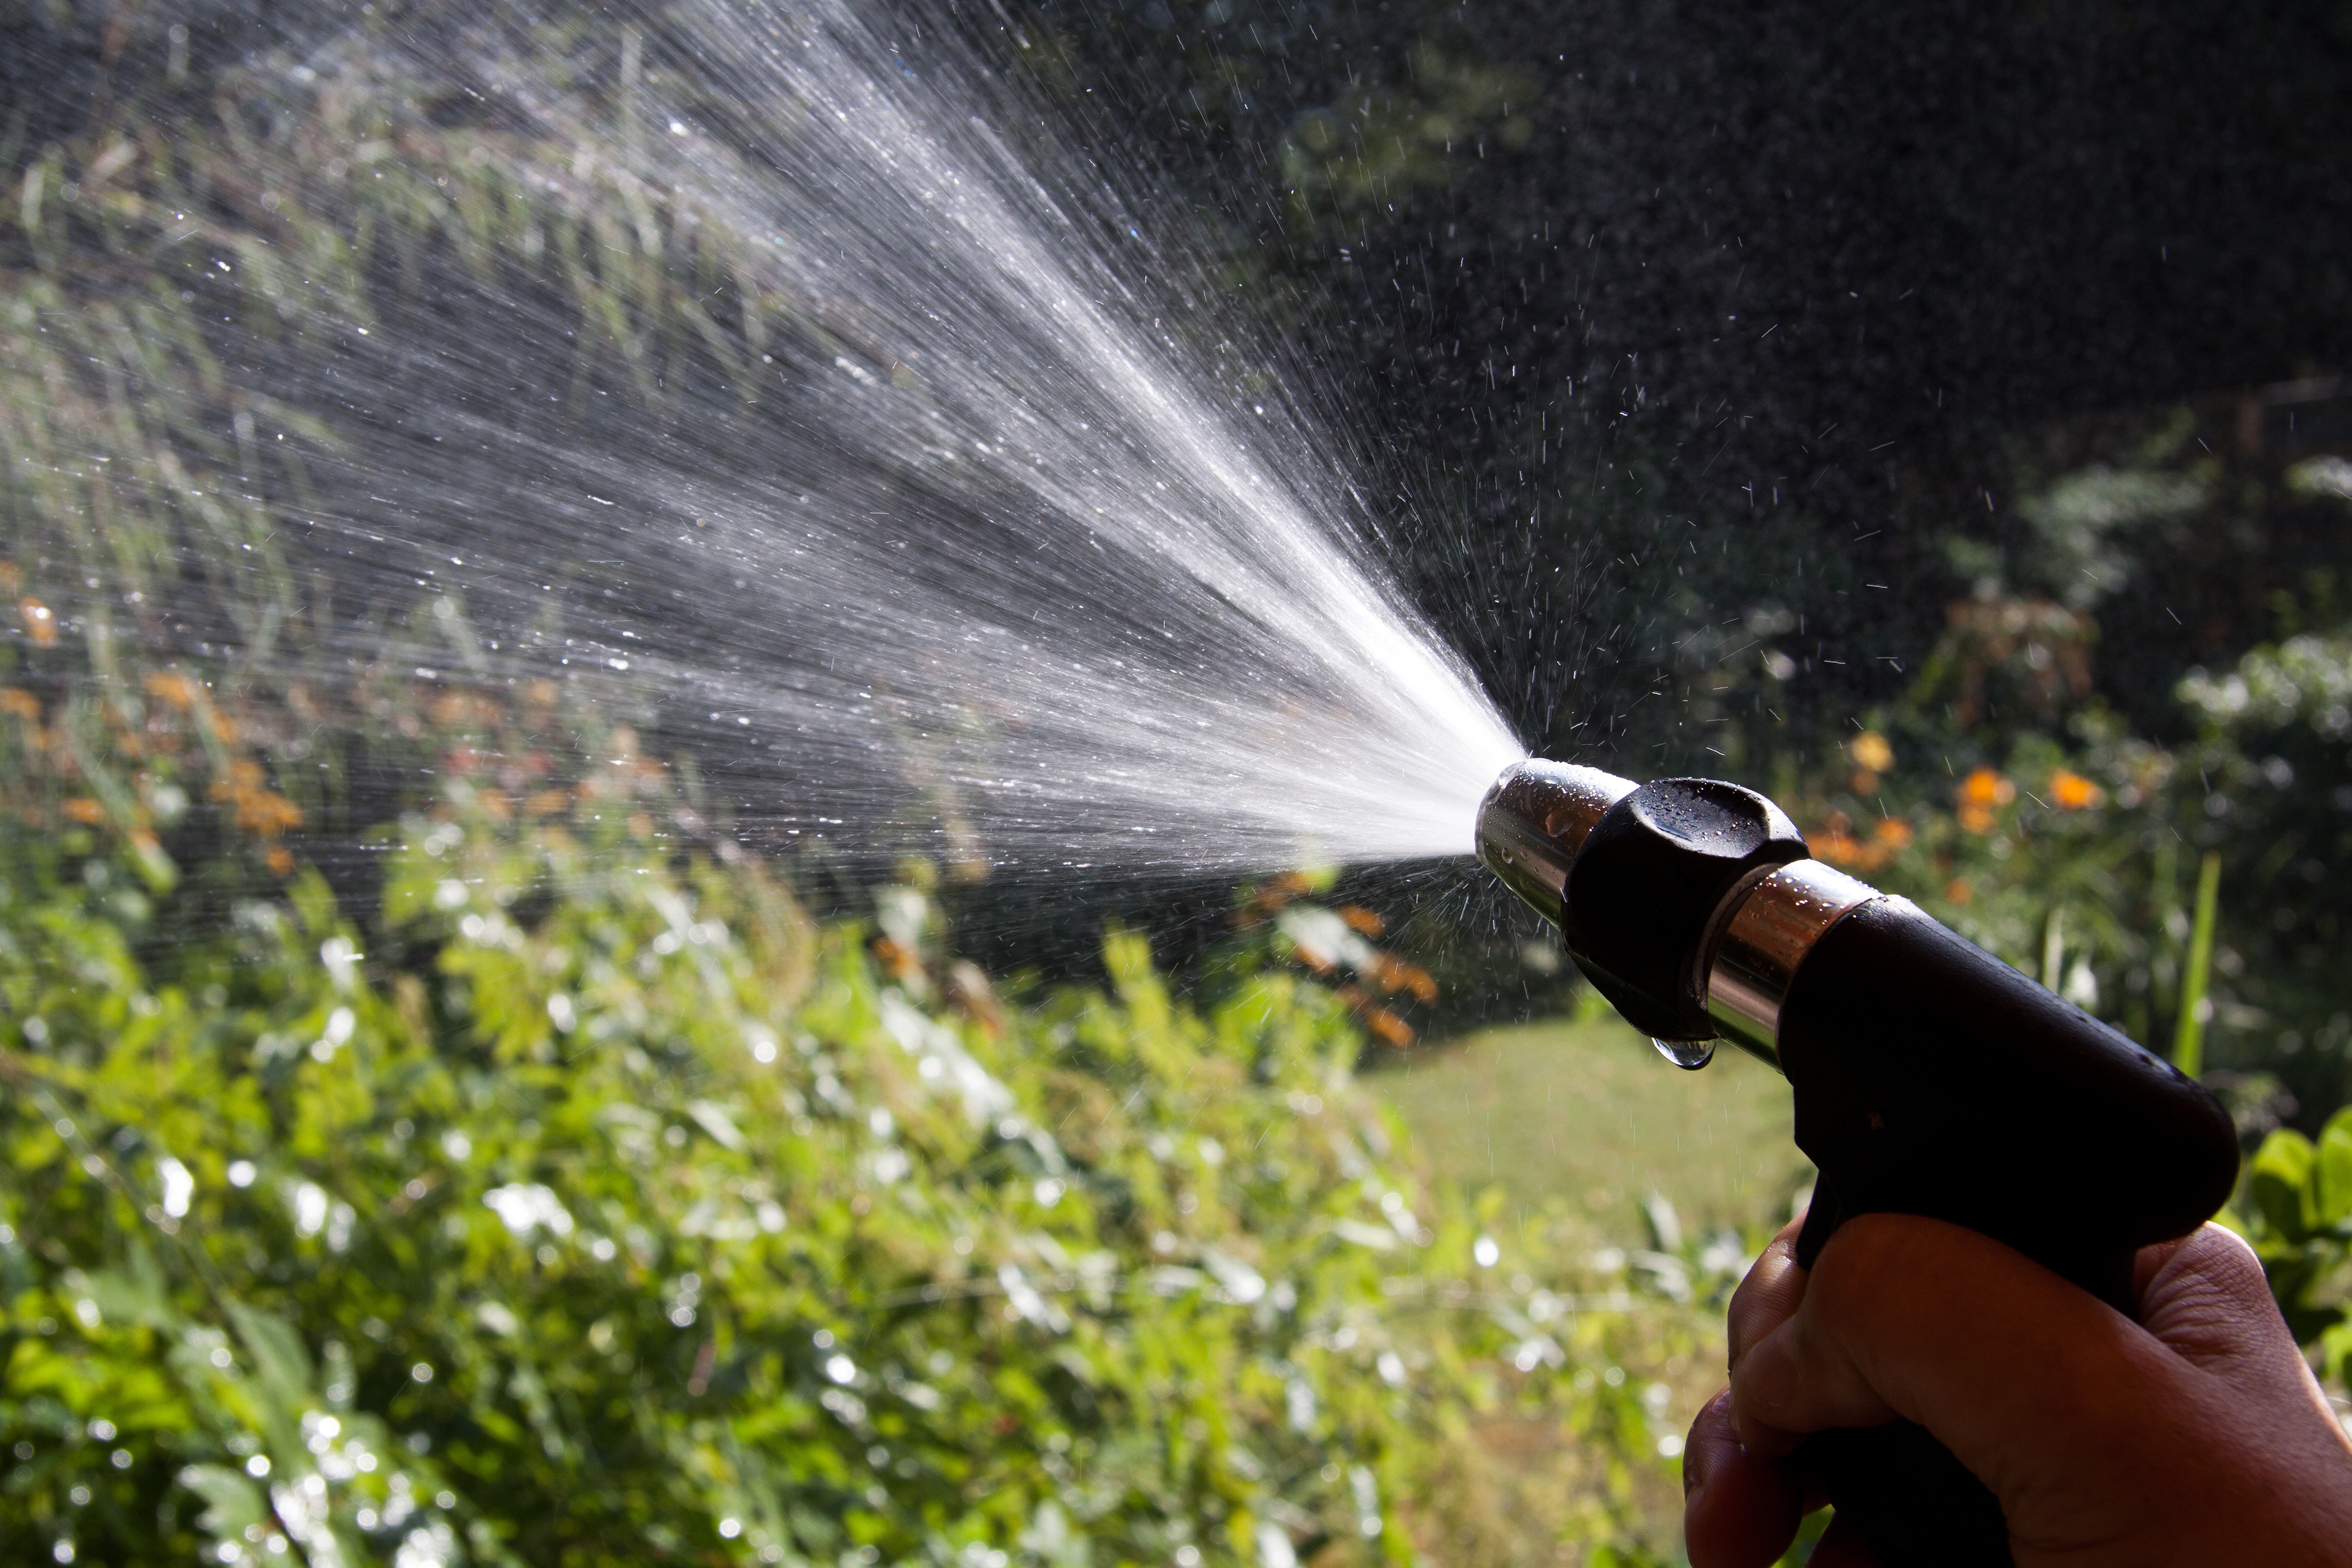
hand, water, nature, forest, plant, sunlight, ray, leaf, flower, green, autumn, agriculture, garden, heat, handle, casting, drought, rural area, nozzle, inject